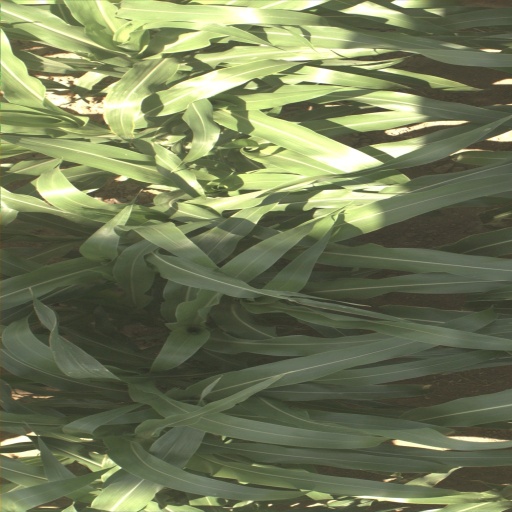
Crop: sorghum